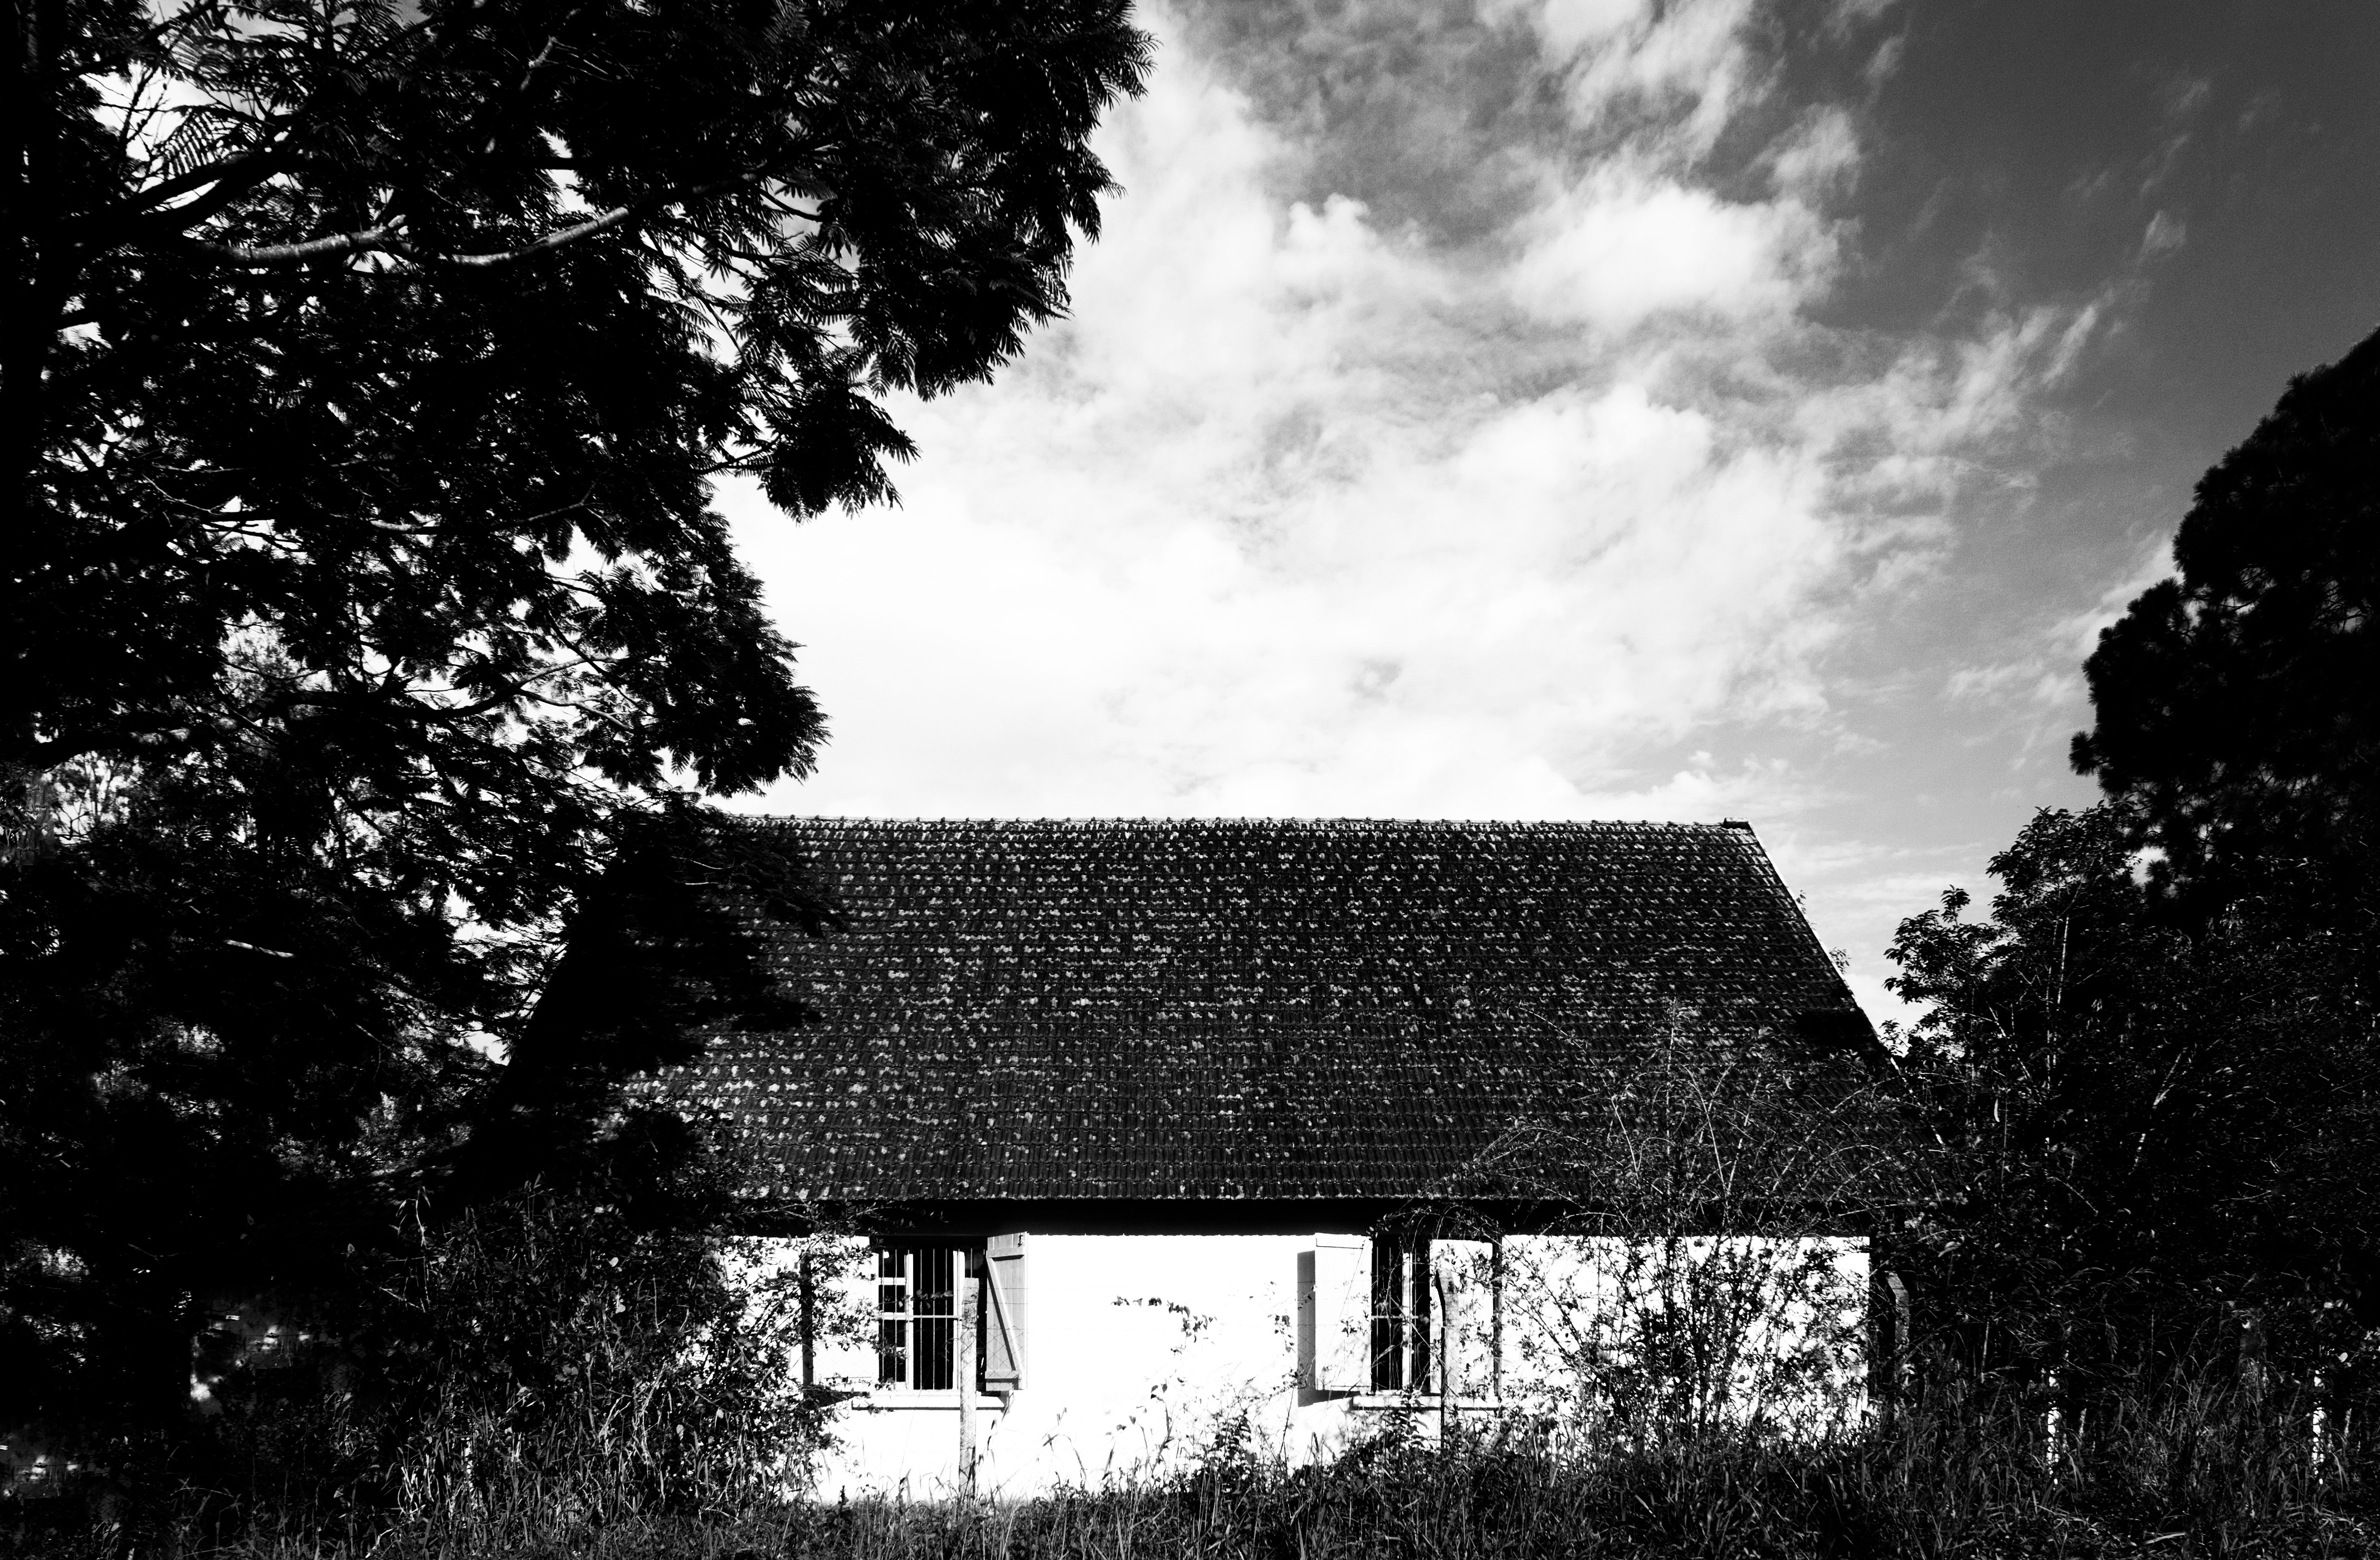
tree, cloud, black and white, sky, white, house, sunlight, building, darkness, black, monochrome, rural area, monochrome photography